The Nuisance (1921 film)

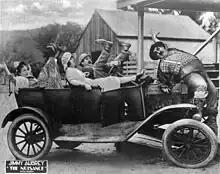
Promotional still with Rosa Gore, Leila McCarthy, Jimmy Aubrey, and Oliver Hardy

The Nuisance is a 1921 American silent comedy film featuring Oliver Hardy.